Ronaldo (Brazilian footballer)

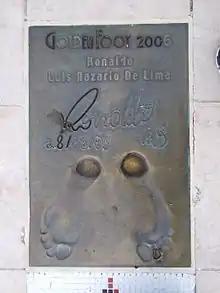
Ronaldo's Golden Foot award in "The Champions Promenade" on the seafront of the Principality of Monaco

Ronaldo was the co-owner of A1 Team Brazil, along with former F1 driver Emerson Fittipaldi. Ronaldo co-owns the sports marketing company 9INE, with his friend, mixed martial artist Anderson Silva, one of his clients. A keen poker player, in April 2013 Ronaldo became a member of PokerStars SportStar, and in 2014 he played a charity poker tournament against tennis star Rafael Nadal. On 11 December 2014, Ronaldo became a minority owner of the Fort Lauderdale Strikers of the North American Soccer League. In 2015, Ronaldo opened eight new branches of his youth football school – the Ronaldo Academy – in China, the U.S. and Brazil, with 100 expected to be opened worldwide by 2020. In 2017, Ronaldo's son, Ronald, was selected for the junior football team representing Brazil in the 2017 Maccabiah Games. The Maccabiah is described as "the Jewish Olympics"; Ronald is not Jewish, but some participating countries have more relaxed rules about eligibility and Ronald is a member of a Jewish football club.